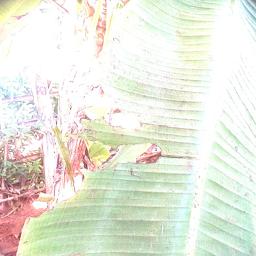
Label: MALBHOG LEAF